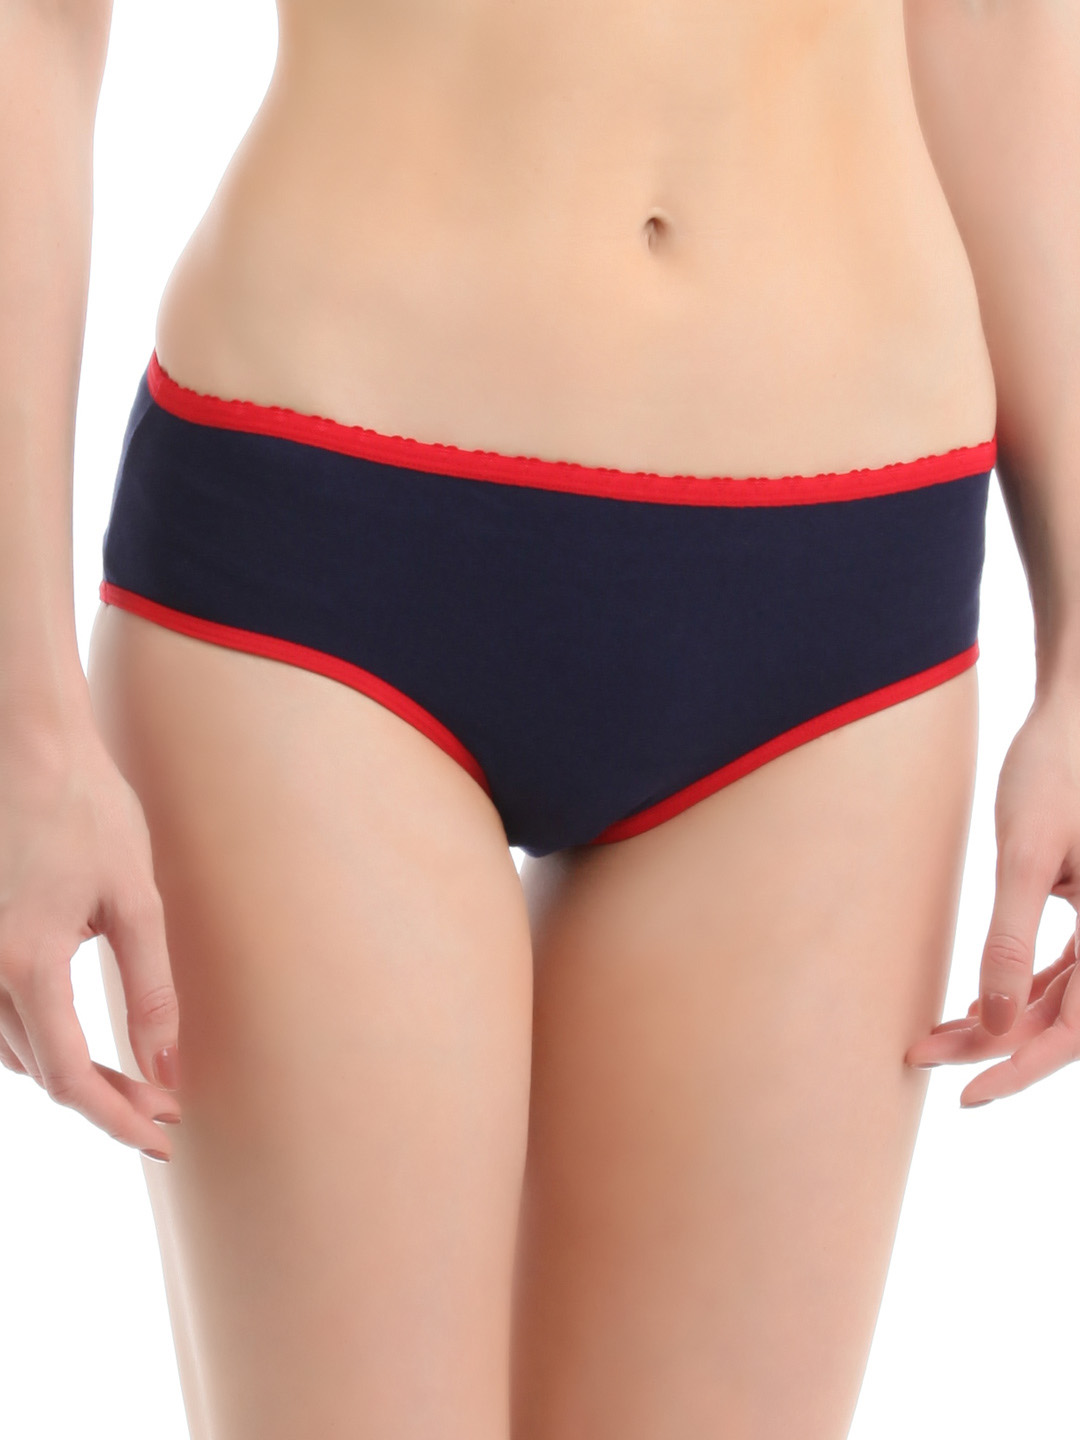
Heart 2 Heart Women Navy Blue Briefs H2H-8-2011
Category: Apparel / Innerwear / Briefs
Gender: Women
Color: Navy Blue
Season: Summer 2015
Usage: Casual